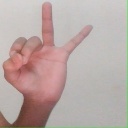
अक्षर: ण